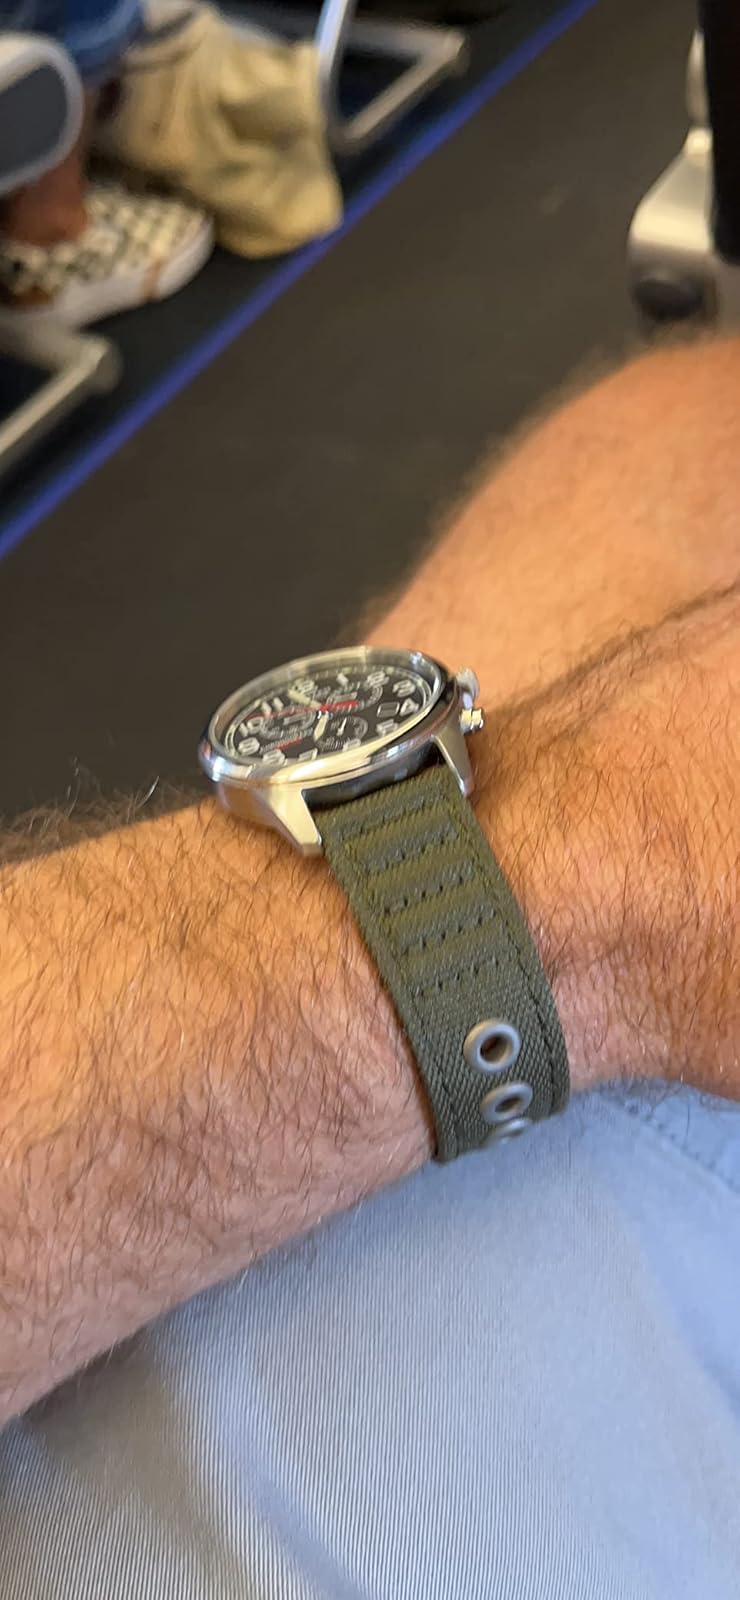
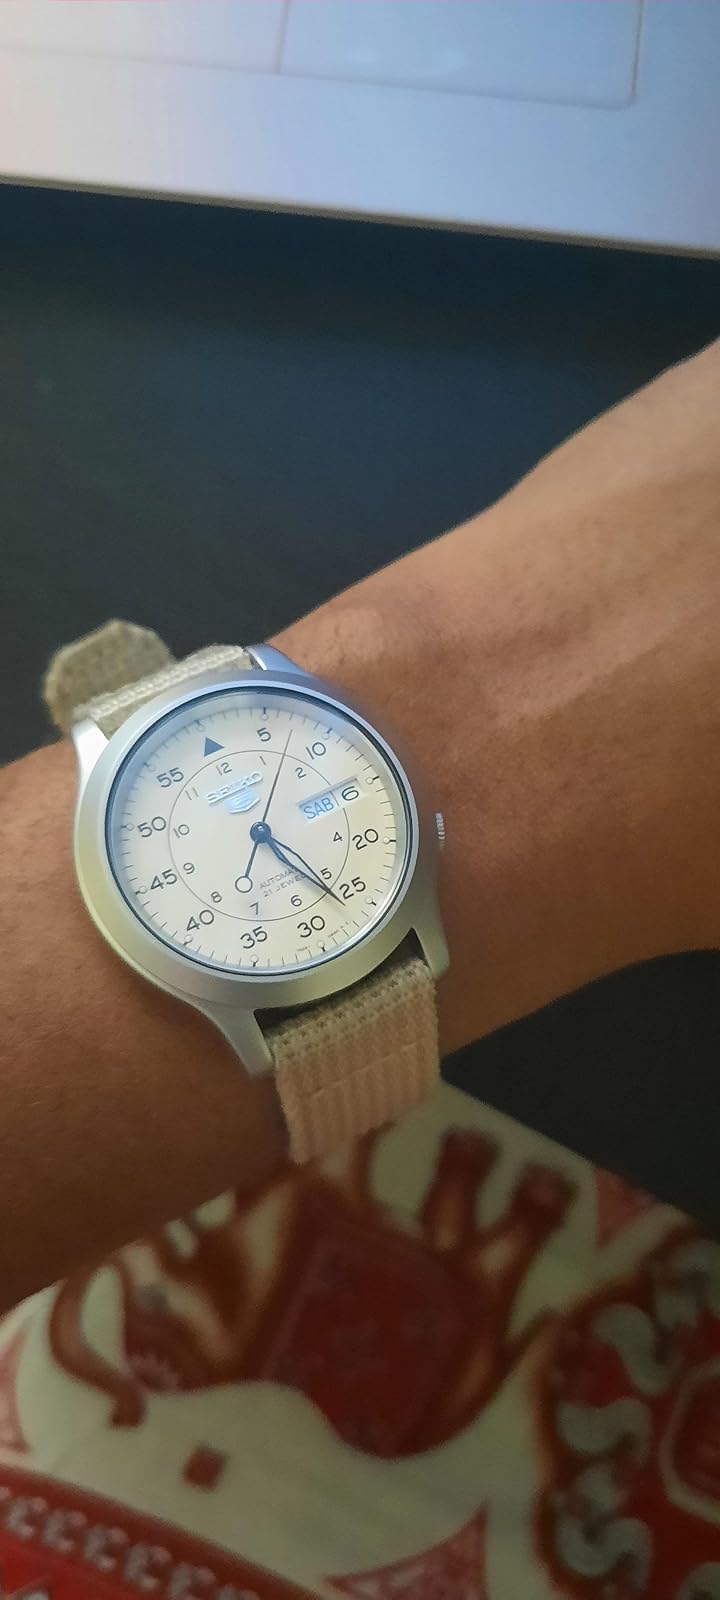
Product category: accessories_watch
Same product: no